Melvin Maas

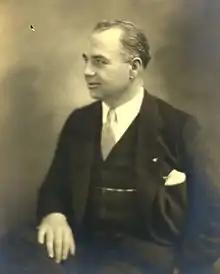
Maas as a Member of the U.S. House of Representatives

On December 13, 1932, a 25-year-old department store clerk, Marlin Kemmerer, from Allentown, Pennsylvania, pulled a gun in the House visitors' gallery and demanded to address the House regarding the nation's economic depression.